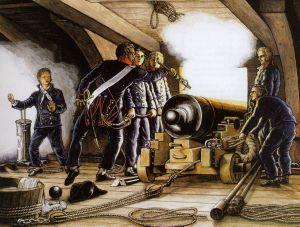
Le sabord est un terme d'architecture navale désignant une ouverture dans le flanc d'un navire, par laquelle passent les fûts de canons, les avirons ou simplement une prise d'air. Le sabord est refermé par un volet appelé mantelet de sabord.
Un canon de 18 livres est un canon tirant des boulets de 18 livres, utilisé sur des navires de guerre, dans des batteries côtières et comme artillerie de siège, du XVIIᵉ siècle au milieu du XIXᵉ siècle.
L'artillerie navale désigne l'artillerie qui est utilisée sur les navires de combat.
Le comte Antoine Drouot, né le 11 janvier 1774 à Nancy et mort le 24 mars 1847 à Nancy, est un général d'artillerie français du Premier Empire, pair de France. Napoléon Iᵉʳ dira de lui : « Il n'existait pas deux officiers dans le monde pareils à Murat pour la cavalerie et à Drouot pour l'artillerie. »